Meisdorf House

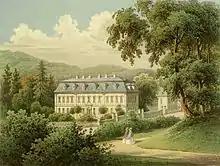
Meisdorf House around 1870 (Alexander Duncker collection).

Meisdorf House is a "schloss" in the village of Meisdorf in the borough of Falkenstein in the German federal state of Saxony-Anhalt, that is now used as a hotel. It was built in 1708 with a castle park.